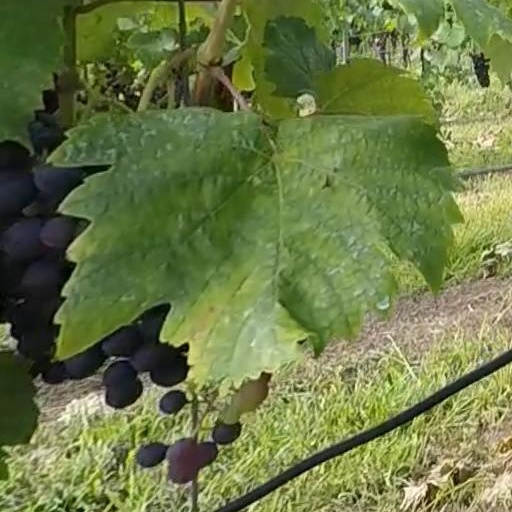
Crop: grape